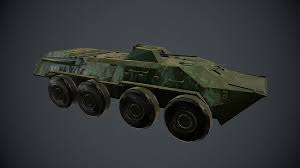
Label: BTR-70